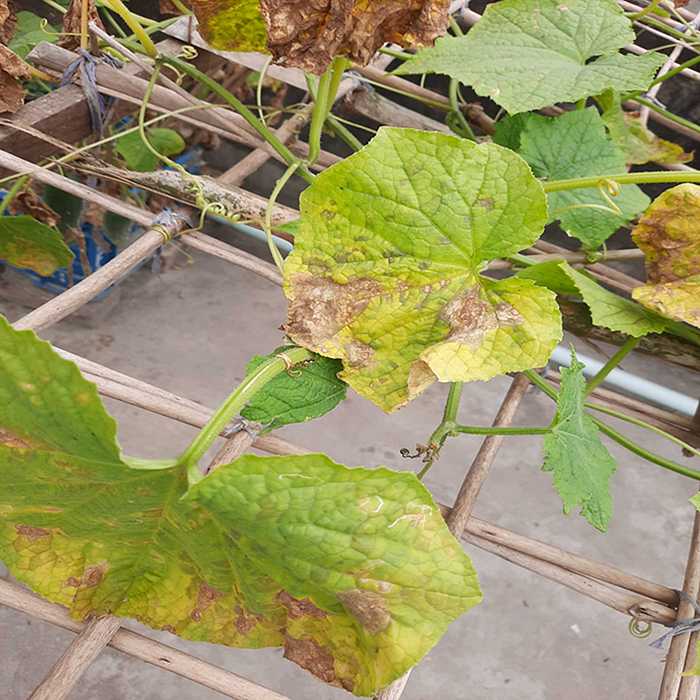
Plant: Cucumber
Label: Anthracnose lesions